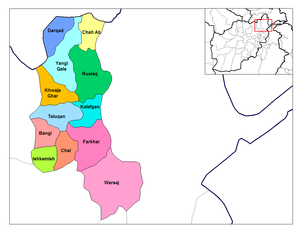
Les provinces d'Afghanistan sont divisés en Wolaswalei ou districts.
Takhar ou Takhâr est une province du nord-est de l'Afghanistan. Sa capitale est Taloqan.